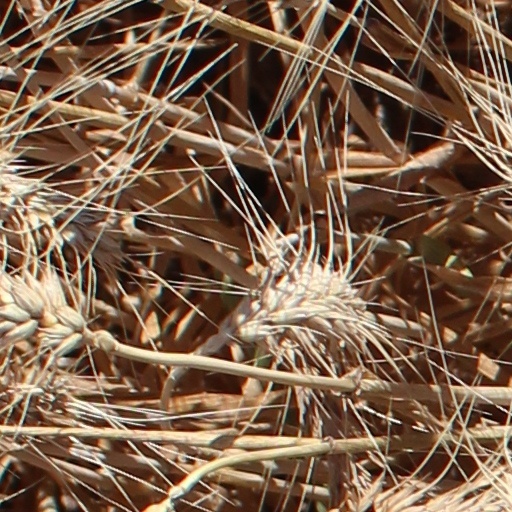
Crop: wheat